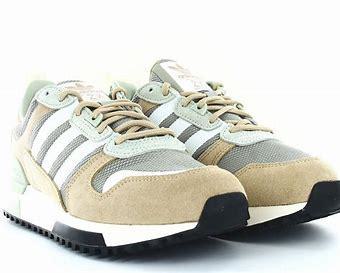
Brand: Adidas
Model: ZX 700 HD